Vadakkunnathan Temple

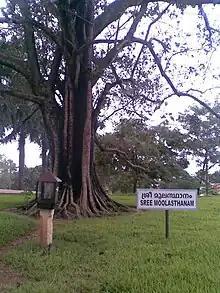
The "Sri Mula Sthana" – the original site of the linga, before it was moved to the current temple.

For sometime, the lingam remained at "Sri Moola Sthana" at the foot of a huge banyan tree. The ruler of Cochin Kingdom then decided to shift the lingam to a more appropriate place and construct a temple around it. Arrangements were soon made for the new installation. But there was an initial difficulty. The lingam could not be removed without cutting off a large part of the banyan tree. This created the risk of damaging the lingam due to falling branches. As the ruler remained confounded, the Yogatirippadu came forward with a solution. He lay over the lingam so as to cover it completely with his body and asked the men to cut the tree. The cutting began and to everyone's astonishment, not a single branch of the tree fell anywhere near the deity. The deity was moved according to prescribed rituals and installed in the new place where it remains to this day. Subsequently, a temple was built around the deity, according to the rules specified in the Shastras.